Rube Curry

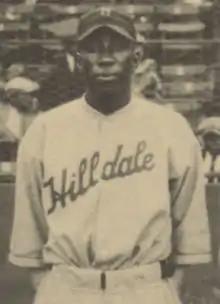
Curry at the 1924 Colored World Series

George Reuben Curry (October 10, 1898 – June 11, 1966) was an American pitcher and manager in Negro league baseball. Born in Kansas City, Missouri, Curry made his debut for the Chicago Union Giants in 1919 before coming back to his hometown to star for the Kansas City Monarchs.